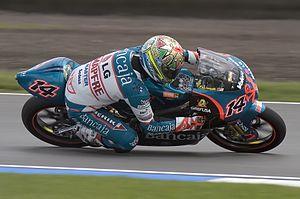
Aprilia est un constructeur italien de motocyclettes basé à Noale, près de Venise. Il fait partie du groupe italien Piaggio SpA.
Gábor Talmácsi, né le 28 mai 1981 à Budapest, est un pilote de vitesse moto hongrois
Le Championnat du monde de vitesse moto 2007 est la 59ᵉ saison de vitesse moto organisée par la FIM.